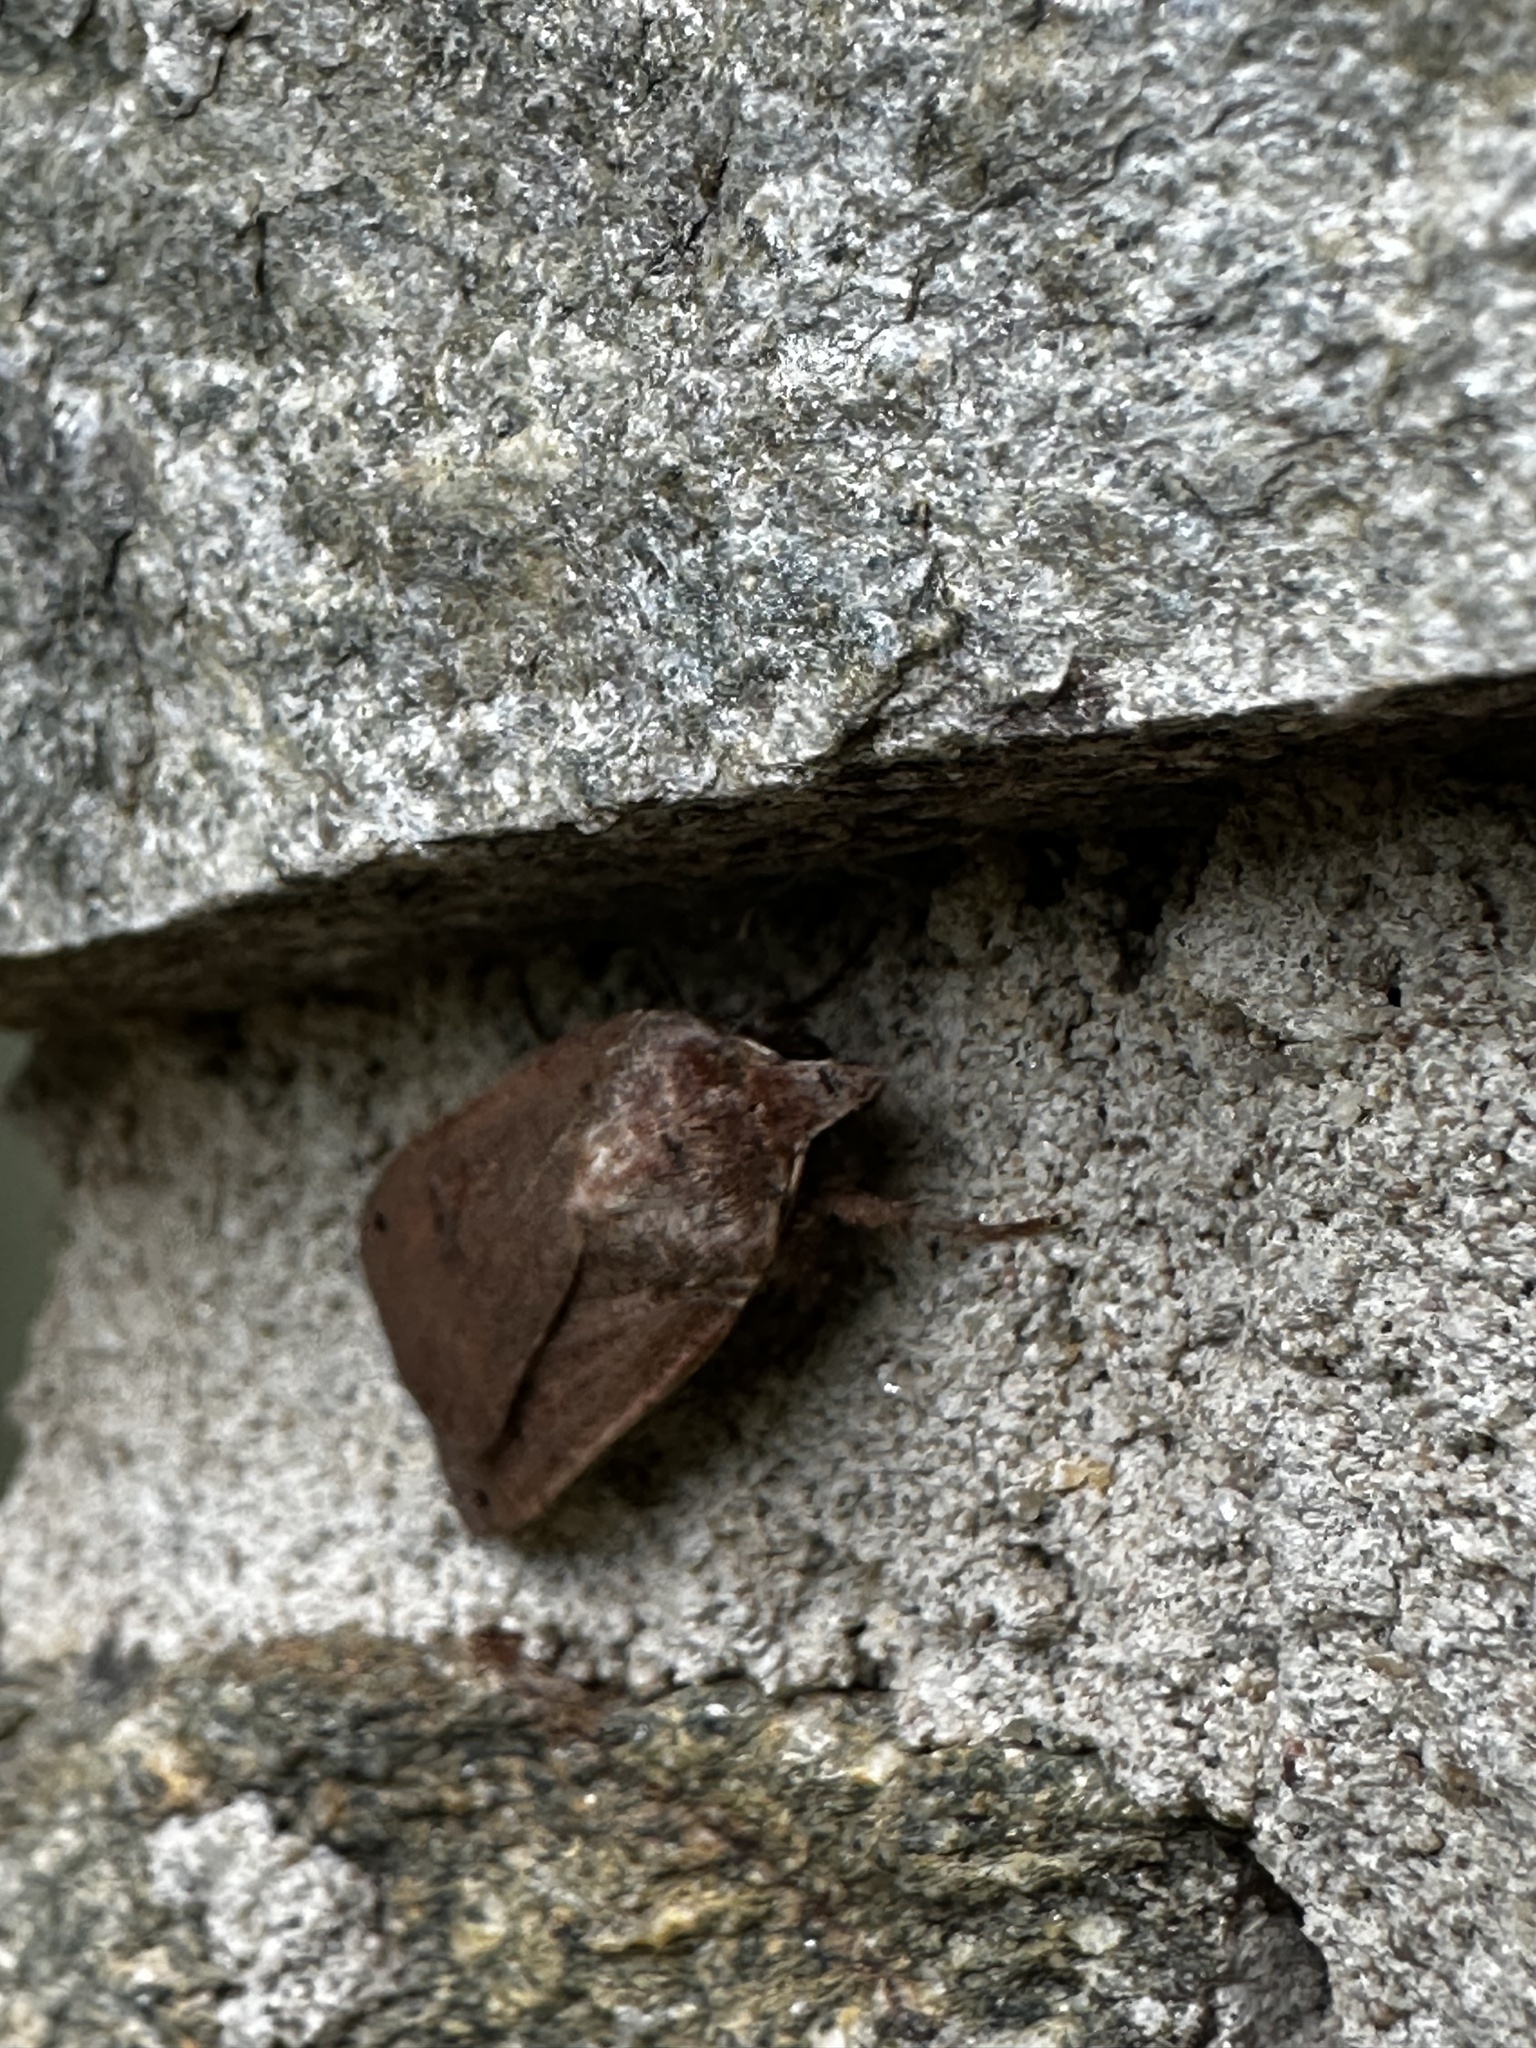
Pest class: cutworms